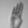
ASL letter: B